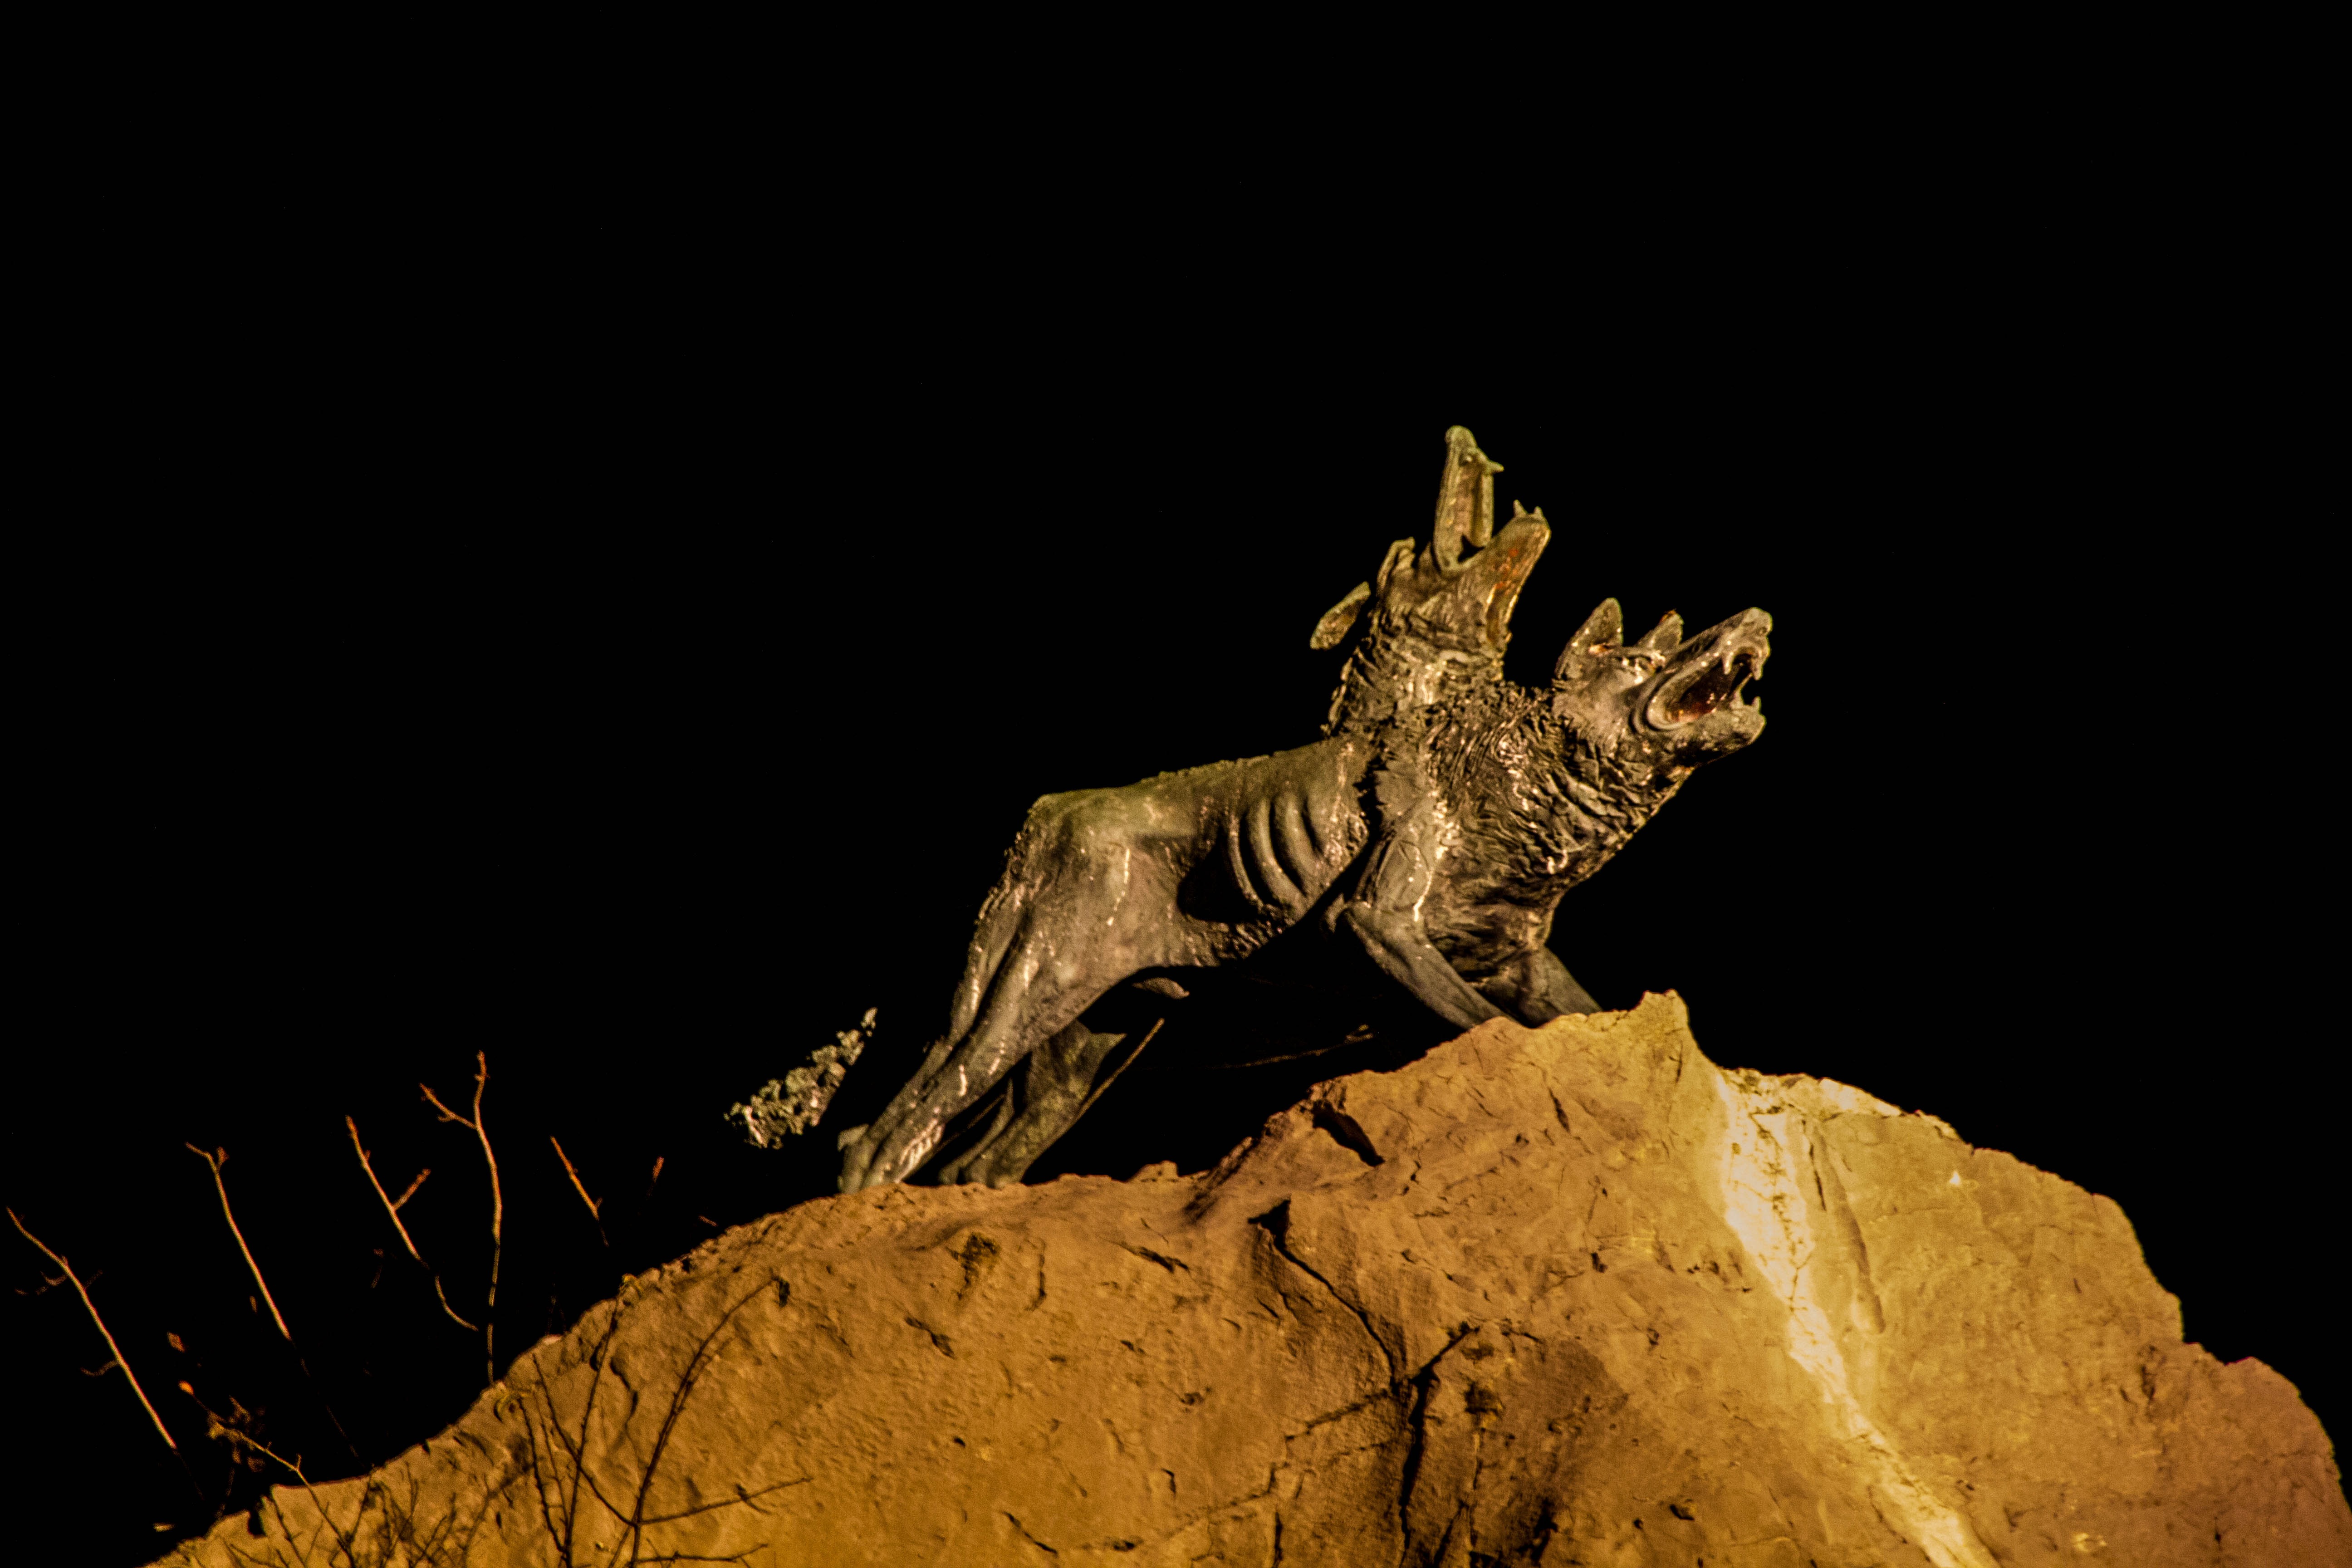
night, dark, statue, darkness, sculpture, art, pair, screenshot, wolves, ancient history